Military history of Iran

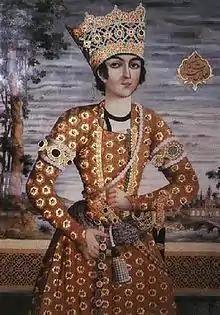
Abbas Mirza.

The main centres of Persian armament production were Amol, Kermanshah, Isfahan, Merv. These military factories achieved high levels of production and managed to equip the army with good quality cannon. However mobile workshops allowed for Nader to maintain his strategic mobility whilst preserving versatility in the deployment of heavy siege cannon when required.